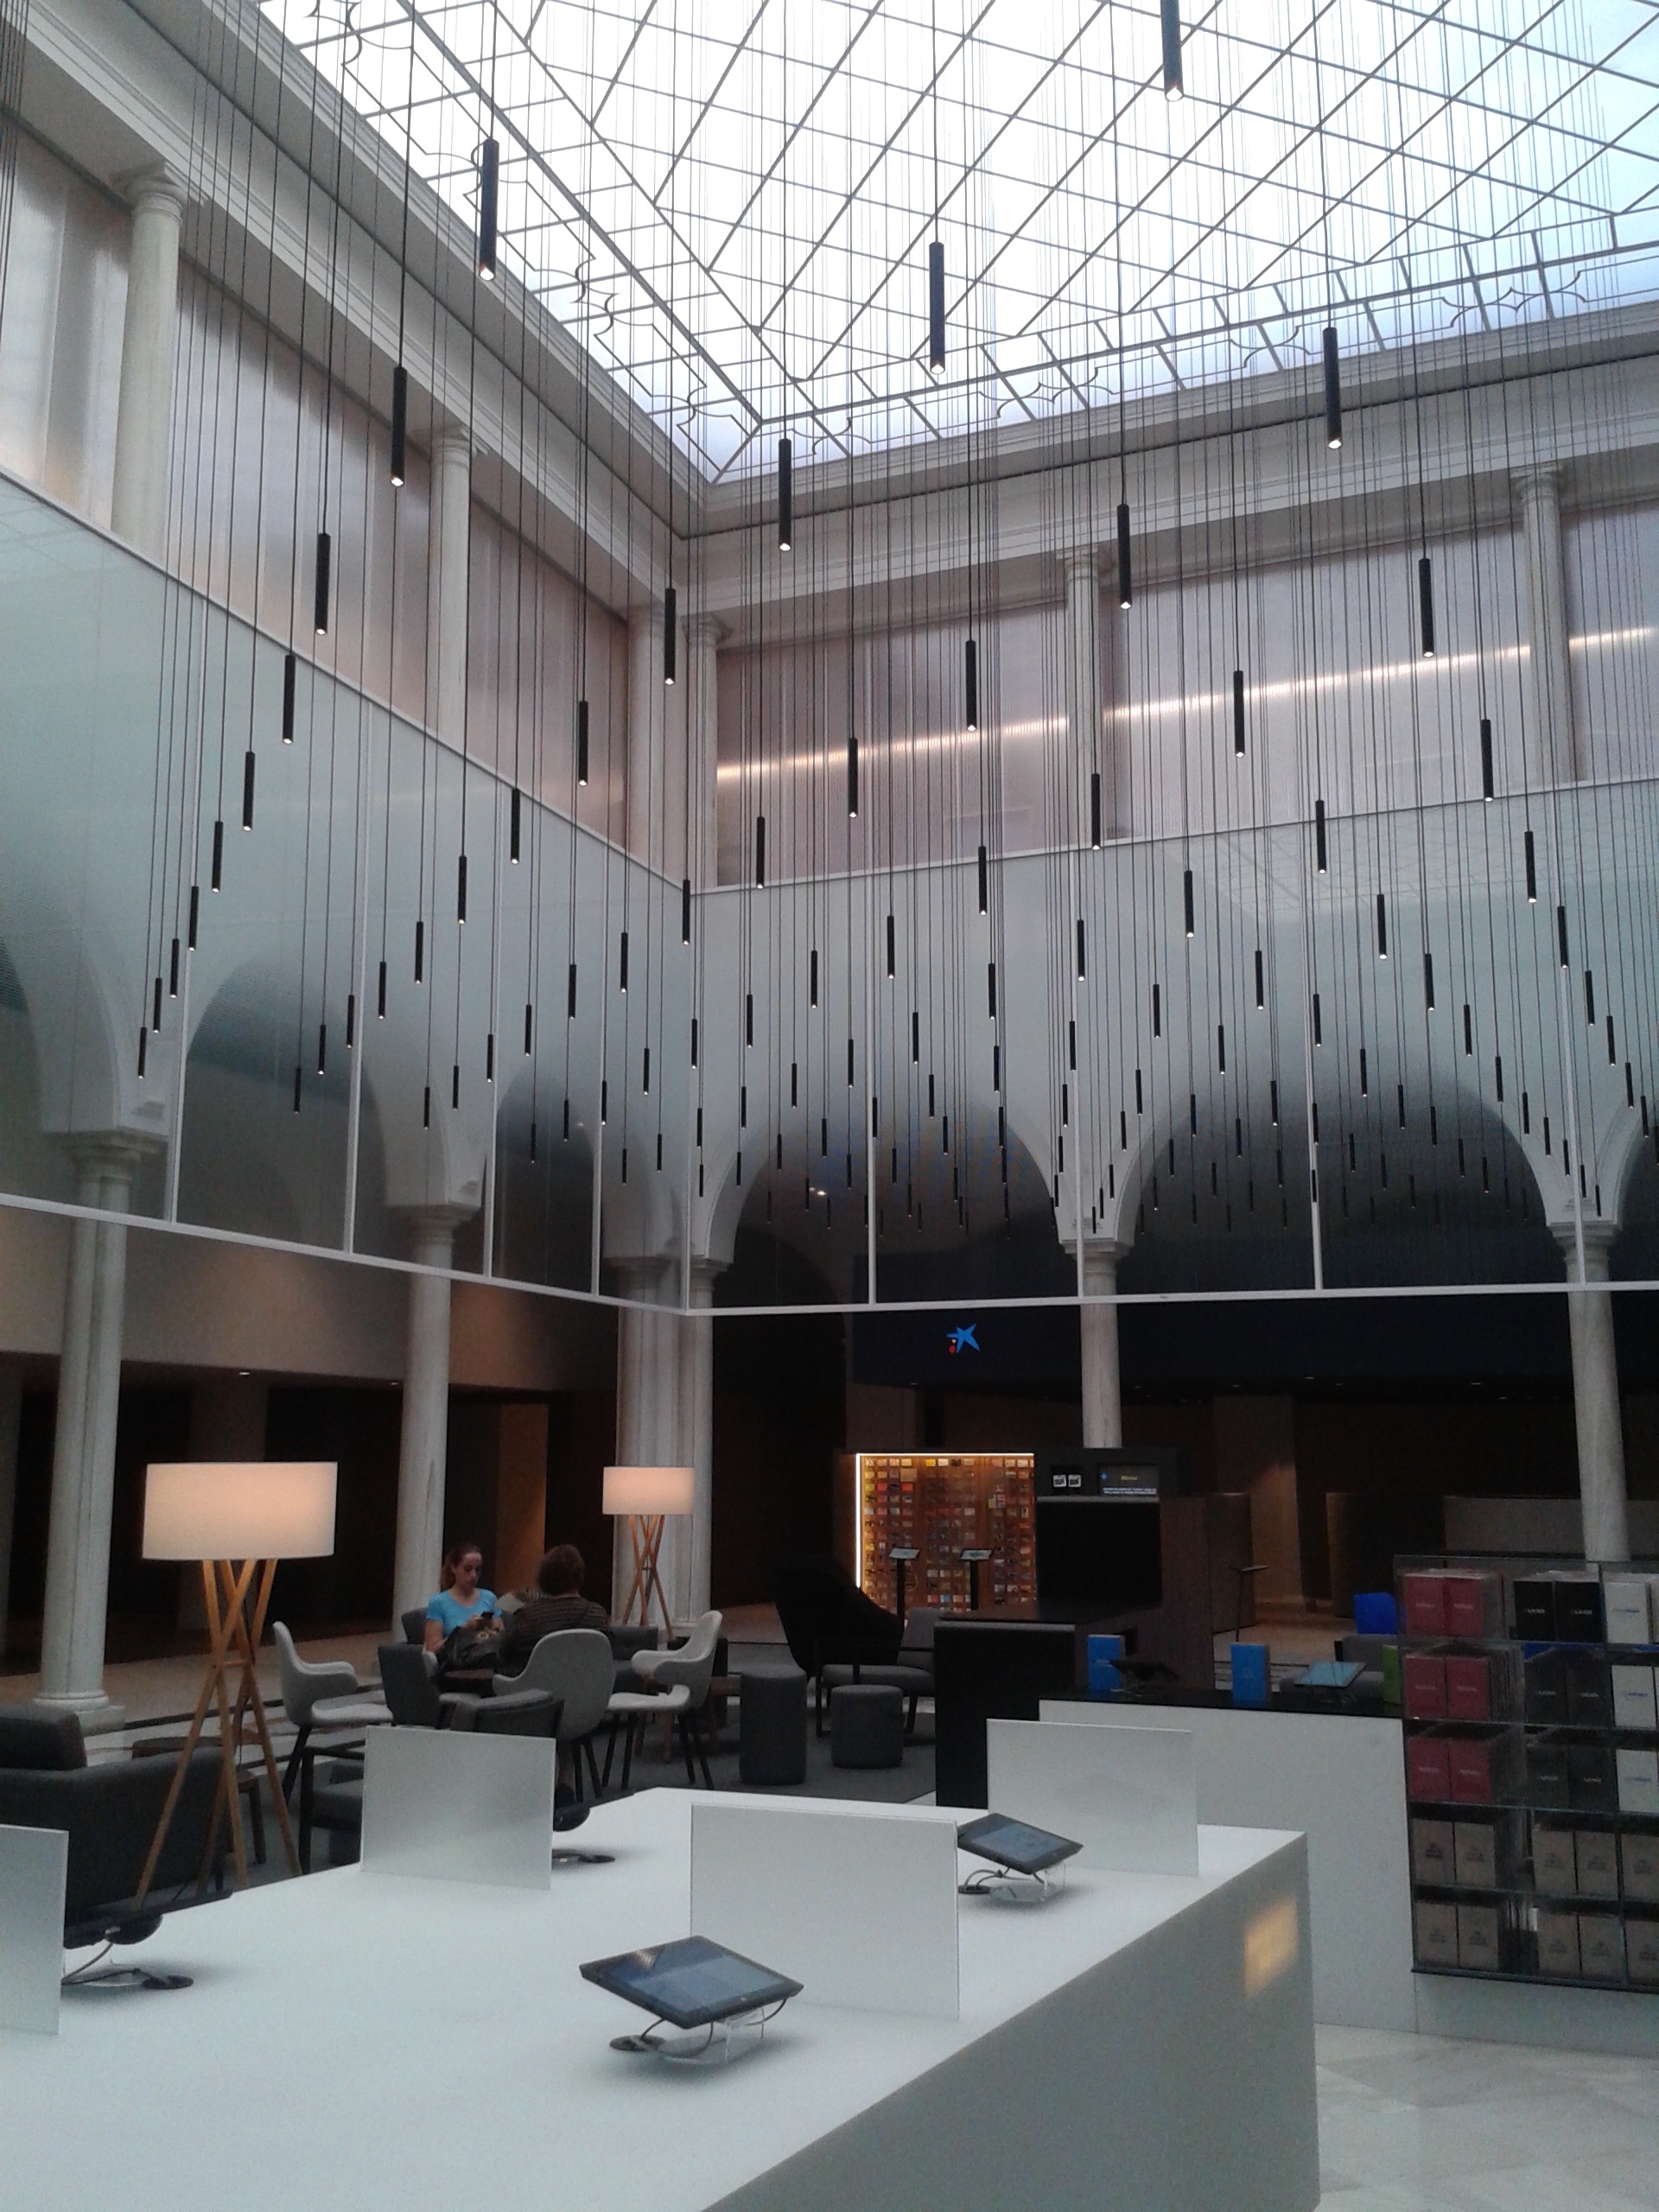
architecture, auditorium, building, interior design, design, headquarters, convention center